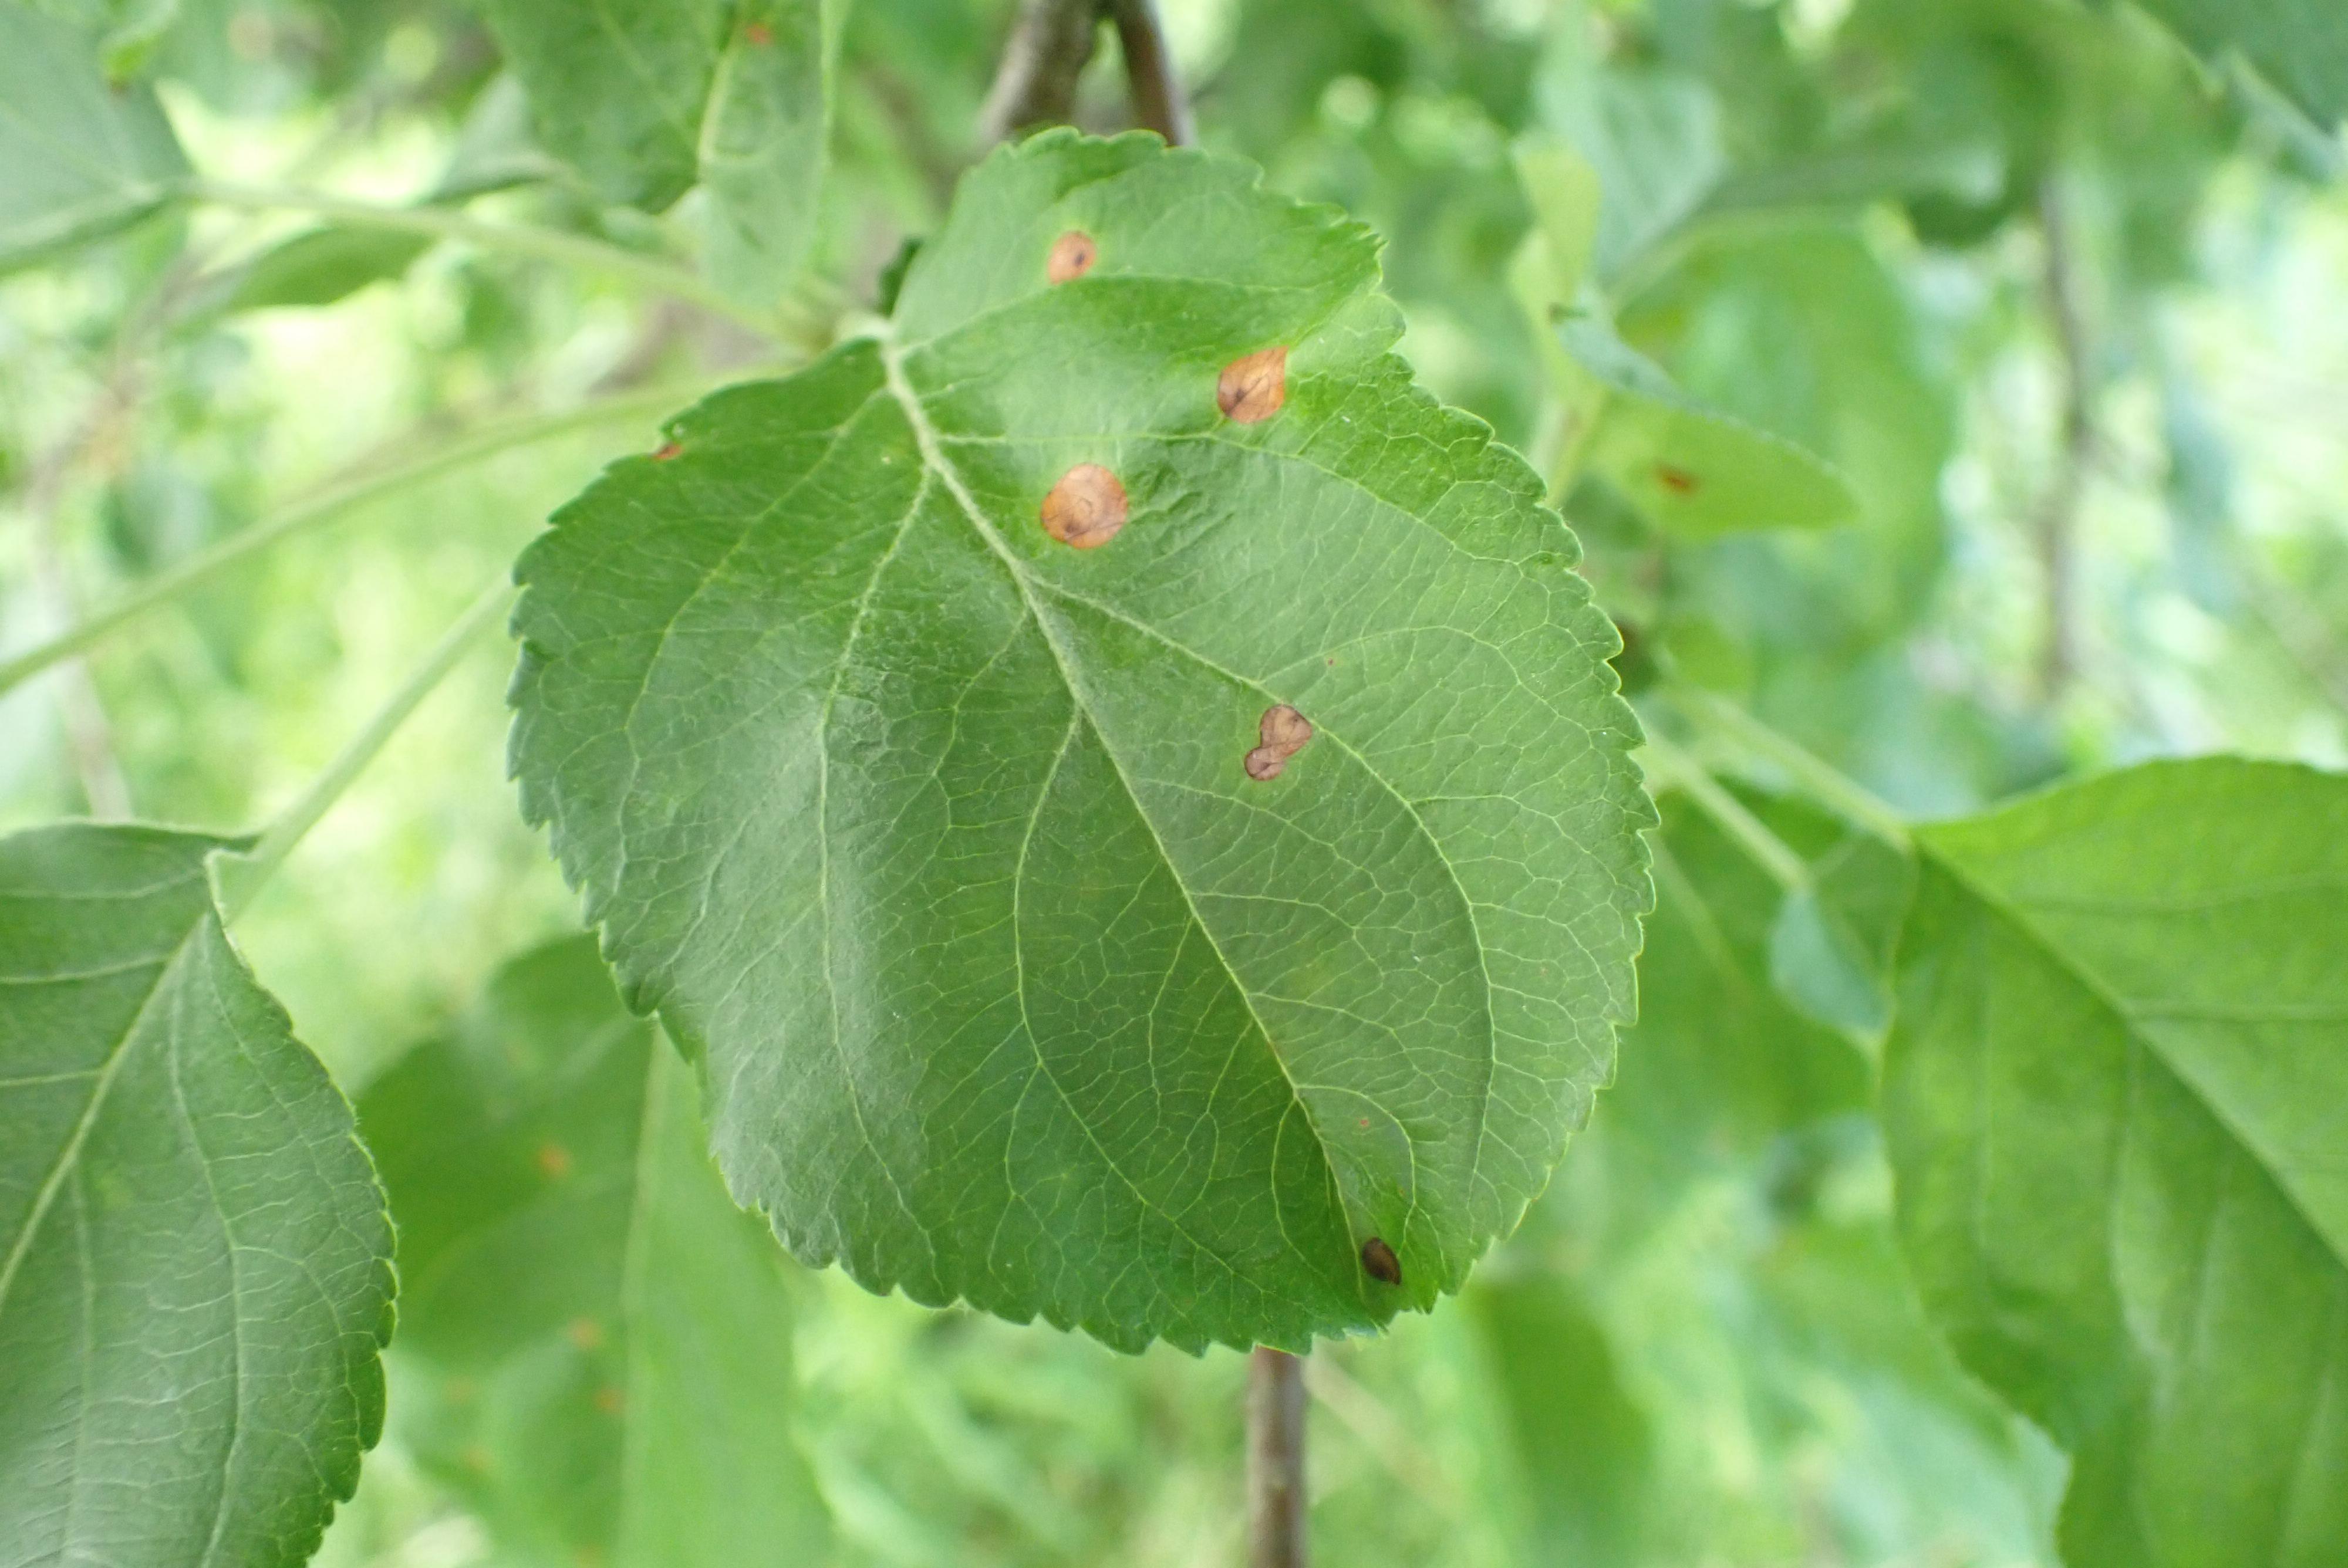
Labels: frog_eye_leaf_spot